Windsor Street Gasworks

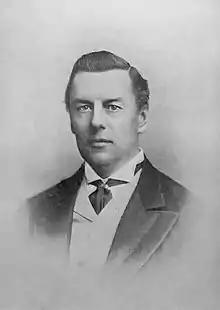
Chamberlain pictured circa 1900

The gas gasworks were built by the Birmingham Gas Light and Coke Company from 1846. It was part of the company's plan to move gas production out of the city centre. The Windsor Street works was the part of a string of four gasworks running east from Windsor Street to Washwood Heath. The new site replaced a number of smaller works in the city centre which produced coal gas and coke from the controlled burning of coal in the absence of oxygen.